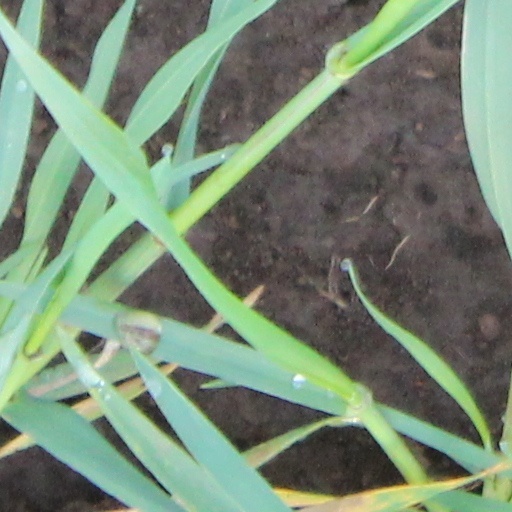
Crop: wheat